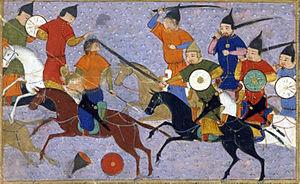
Bataille entre Mongols &amp
L'invasion mongole de la dynastie Jin, ou guerre Mongol-Jin, est une guerre qui oppose l'Empire mongol, à la dynastie Jürchen des Jin, qui règne sur la Mandchourie et le nord de la Chine. Cette guerre débute en 1211 et s'achève 23 ans plus tard, en 1234, par la conquête de l'intégralité des territoires des Jin par les Mongols.
Les guerres entre les dynasties Jin et Song sont une série de conflits qui opposent les Jürchens de la dynastie Jin aux chinois de la dynastie Song. En 1115, les Jürchens se rebellent contre leurs souverains, les Khitans de la dynastie Liao et proclament le début de la dynastie Jin. Très vite, ils s'allient avec les Song, qui sont des ennemis des Liao depuis des décennies. D'après les termes de l'alliance, les Jin doivent rendre aux Song des territoires du nord de la Chine que les Liao contrôlent depuis 938. Cependant, la défaite rapide des Jurchens combinée avec les échecs militaires des Song font que les Jin sont, finalement, réticents à céder ces territoires. À la suite de l’échec des négociations, les relations entre les deux dynasties se tendent et en novembre 1125, les Jurchens attaquent les Song en envoyant une armée marcher sur Taiyuan et une autre sur Kaifeng, la capitale des Song.
La dynastie Jin, ou Grand Jin, a dirigé la Chine du Nord-Est. Elle a été fondée en 1115 par Jin Taizu, le dirigeant du peuple mandchou des Jürchens, et a pris fin en 1234 par l'invasion des Mongols de Gengis Khan. Son nom est parfois écrit Kin, Jurchen Jin ou Jinn en anglais pour la différencier d'une autre dynastie Jin qui a régné sur la Chine et dont le nom est identique lorsqu'il est transcrit sans signes diacritiques de marqueur de tonalité dans le système Hanyu pinyin depuis le chinois standard.
L'Invasion mongole en Chine est une série de grandes campagnes militaires conduites par les Mongols pour envahir la Chine historique. Elle s’étend sur six décennies du XIIIᵉ siècle et entraine la défaite et la destruction de la dynastie Jin, de la dynastie des Xia occidentaux, du Royaume de Dali et de la dynastie Song. L’invasion commence sous Gengis Khan par des raids à petite échelle contre les Xia occidentaux en 1205 et 1207. Plus de 70 ans plus tard, en 1279, le chef mongol Kubilai Khan fonde la dynastie Yuan et écrase le dernier foyer de résistance pro-Song, ce qui marque le début de la domination mongole/Yuan sur toute la Chine. Pour la première fois dans son histoire, l'ensemble du territoire chinois est conquis et gouverné par une dynastie d'origine non-Han.